Cantonment

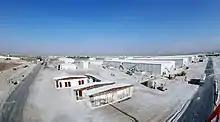

A cantonment (or ) is a type of military base. In South Asia, a "cantonment" refers to a permanent military station (a term from the British Raj). In United States military parlance, a cantonment is, essentially, "a permanent residential section (i.e., barrack) of a fort or other military installation".